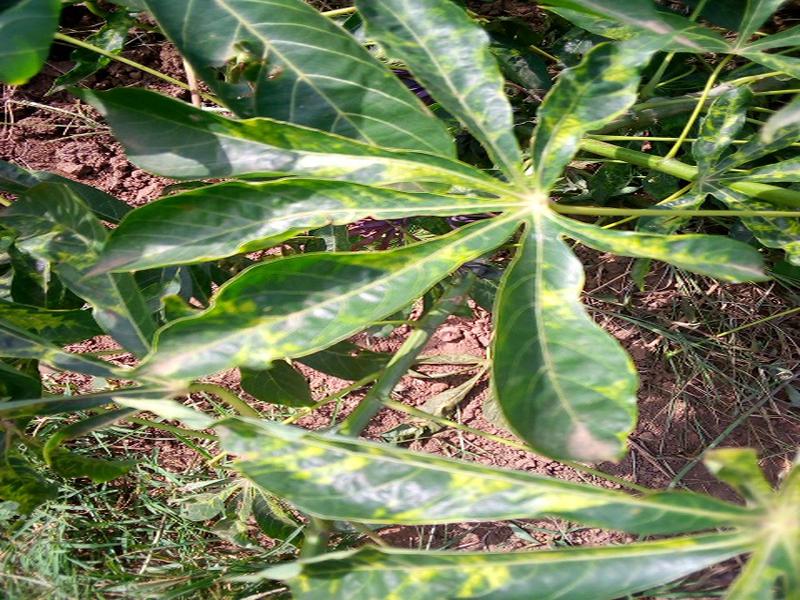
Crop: cassava
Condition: mosaic_disease